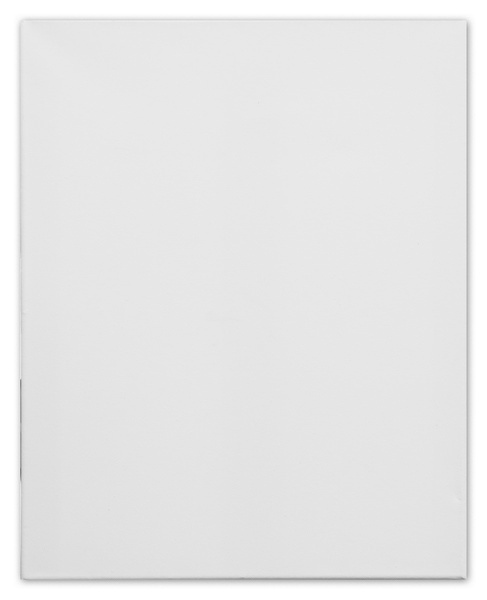
Kangaro K-820011 Schildersdoek 3D 40x50cm 380grams 100% Katoen. 3 X Lagen Gesso Primer, Met 8 Houte
Brand: Kangaro
Dit Kangaro katoenen doek is gemaakt van 100% eerste kwaliteit 380g/m2 katoen en 3-laags gesso geprimed. De katoenen doeken zijn geniet aan de achterkant van de extra brede spielat. Daardoor zijn de zijkanten vrij te beschilderen en kunnen ze ook zonder lijst gebruikt en opgehangen worden. Frame 37x35mm. Inclusief 8 houten wiggen. Gemaakt van dennenhout
Category: Arts & Entertainment > Hobbies & Creative Arts > Arts & Crafts > Art & Crafting Materials > Textiles > Crafting Canvas > Painting Canvas